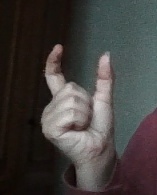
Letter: nun